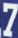
Number: 7